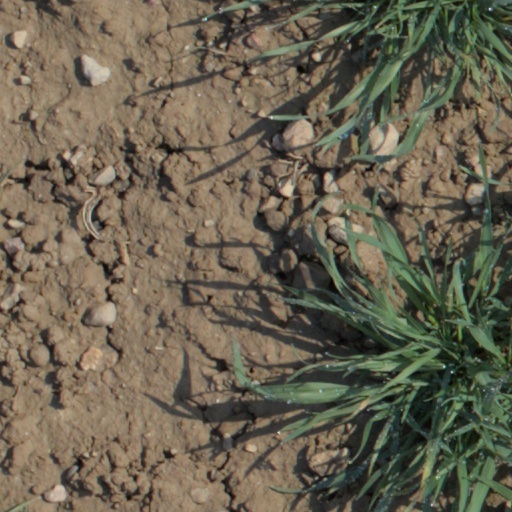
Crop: wheat